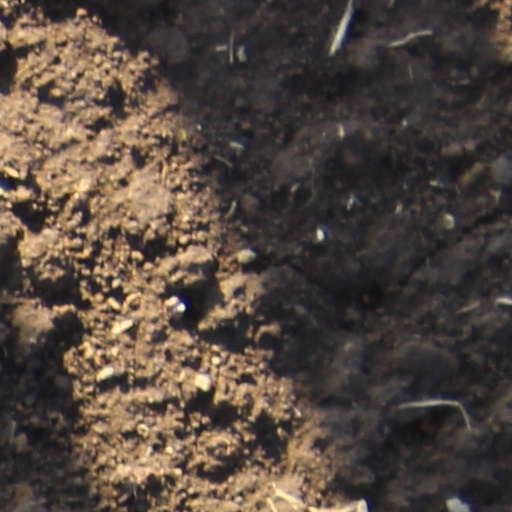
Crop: wheat